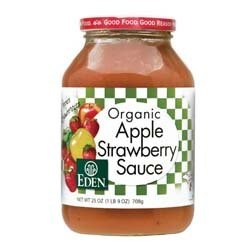
Item Name: Eden Foods Applesauce Strwbry
Value: nan
Unit: None

Price: 9.29